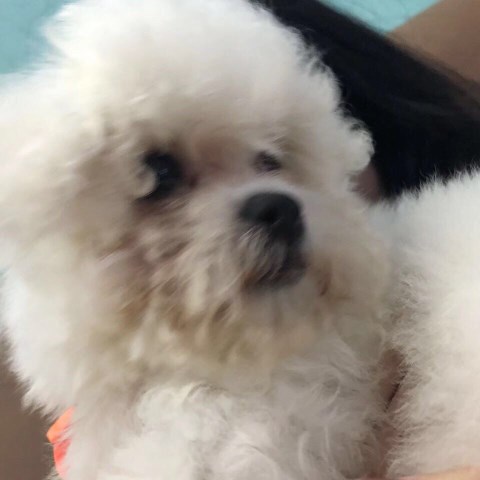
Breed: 3083-n000117-Bichon_Frise